Spam (Monty Python sketch)

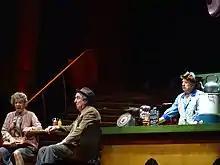
Spam sketch at "Monty Python Live (Mostly)" in 2014

The three-and-a-half-minute sketch is set in the fictional Green Midget Cafe in Bromley. An argument develops between the waitress, who recites a menu in which nearly every dish contains Spam, and Mrs. Bun, who does not like Spam. She asks for a dish without Spam, much to the amazement of her Spam-loving husband. The waitress responds to this request with disgust. Mr. Bun offers to take her Spam instead, and asks for a dish containing a lot of Spam and baked beans. The waitress says the beans are not available; when Mr. Bun asks for a substitution of Spam, the waitress begins reading out the new dish's name.